Afonso Pena

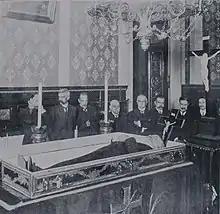
Afonso Pena's wake in the Catete Palace, 15 June 1909

Pena left the government of Minas Gerais on 7 September 1894, being succeeded by Bias Fortes. Upon leaving office, he was invited by president Prudente de Morais to occupy a position in the Supreme Federal Court and become Brazil's plenipotentiary minister to Uruguay, in which he could help to pacify Rio Grande do Sul, where the civil war still raged, but he refused, arguing that he did not want to leave Minas Gerais. Pena only accepted the position of president of the Bank of the Republic, the current Bank of Brazil, which he held from 1895 to 1898; it was the main Brazilian banking institution at the time.